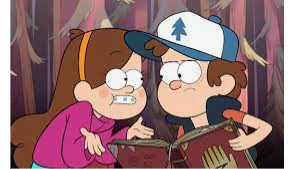
Portrait style: Cartoon Portrait